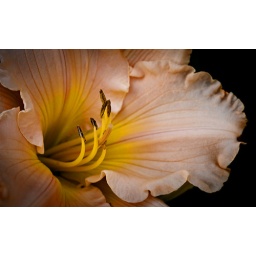
exquise lily in a road side garden bed